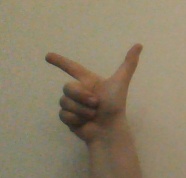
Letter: yaa